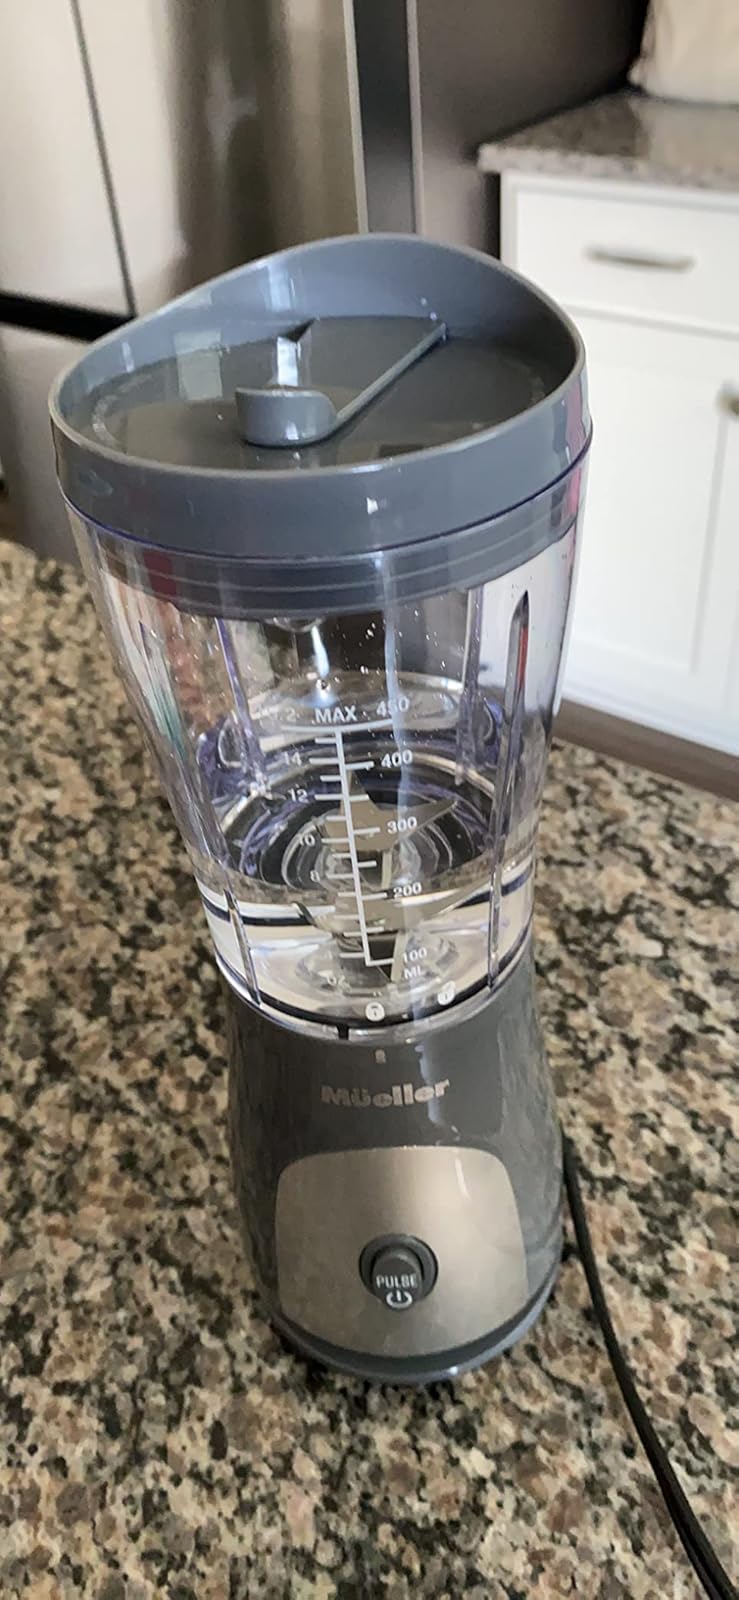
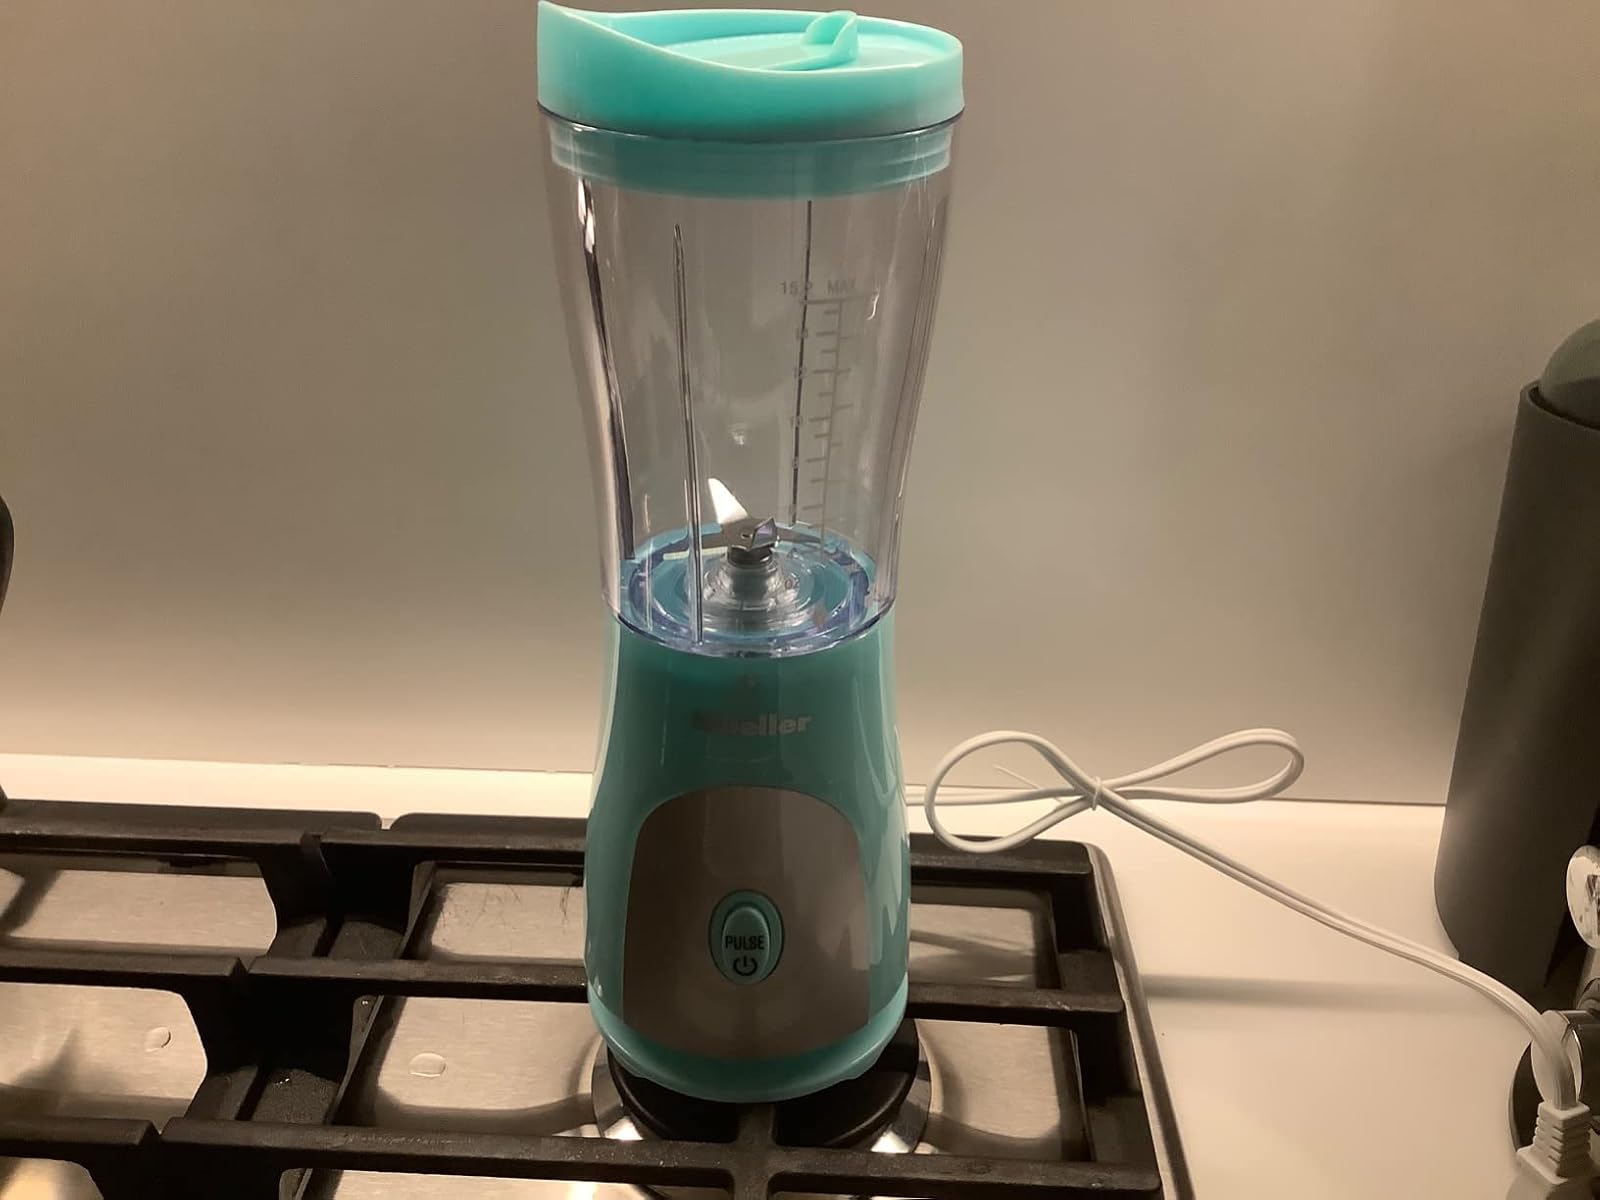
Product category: items_blender
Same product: no